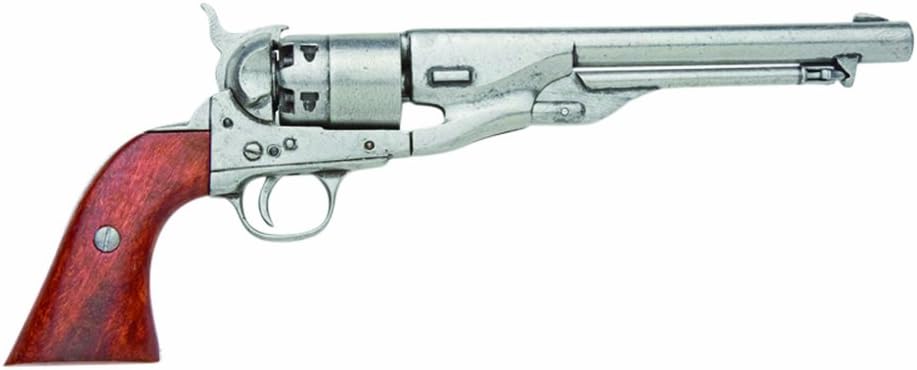
Denix M1860 Army Issue Revolver, Grey - Non-Firing Replica
Category: Sports & Outdoors
It is the most-used revolver in the conflict. The gun was a .44 caliber, six shot, front-loader that took linen or paper cartridges. This non-firing replica has the handling characteristics of the original, with functional lock and loading mechanisms. Overall length 14 5/8-Inch, weight 2-Pounds 8-Ounce. Barrel length 7 3/4-Inch. This item is not for sale in some specific zip codes.
Features: It is the most-used revolver in the conflict | The gun was a .44 caliber, six shot, front-loader that took linen or paper cartridges | This non-firing replica has the handling characteristics of the original, with functional lock and loading mechanisms | Overall Length: 14 5/8 inches; weight - 2lbs 8oz; Barrel Length 7 3/4 inches | This item is not for sale in some specific zip codes